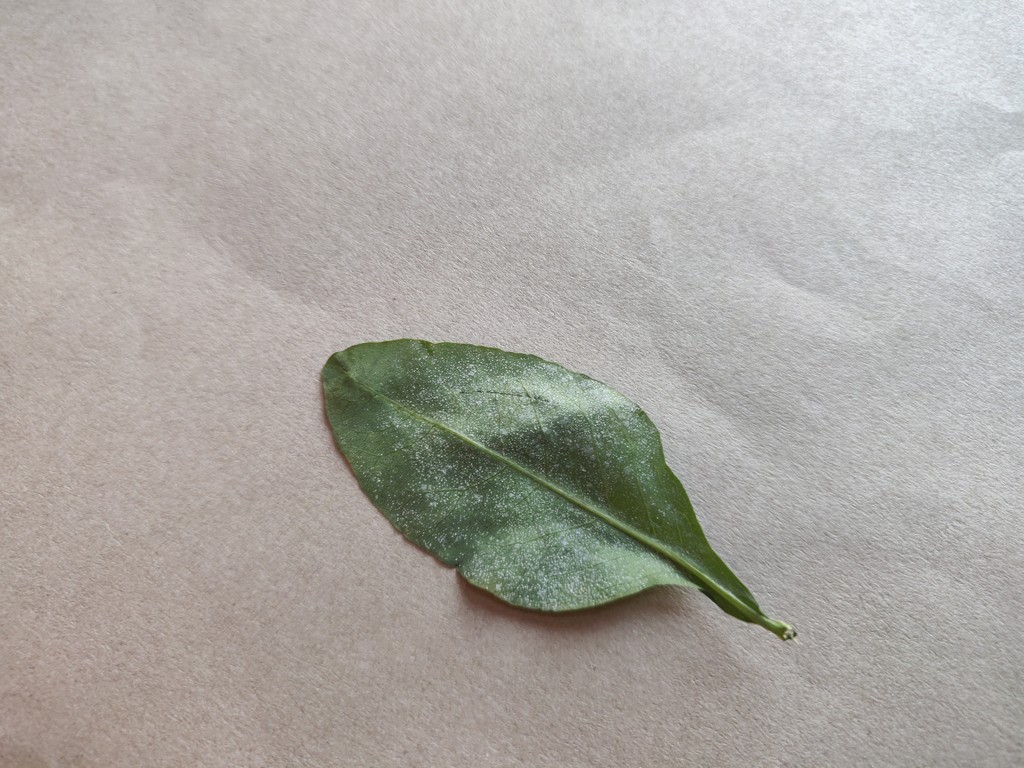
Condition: Unhealthy
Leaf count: single
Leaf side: back